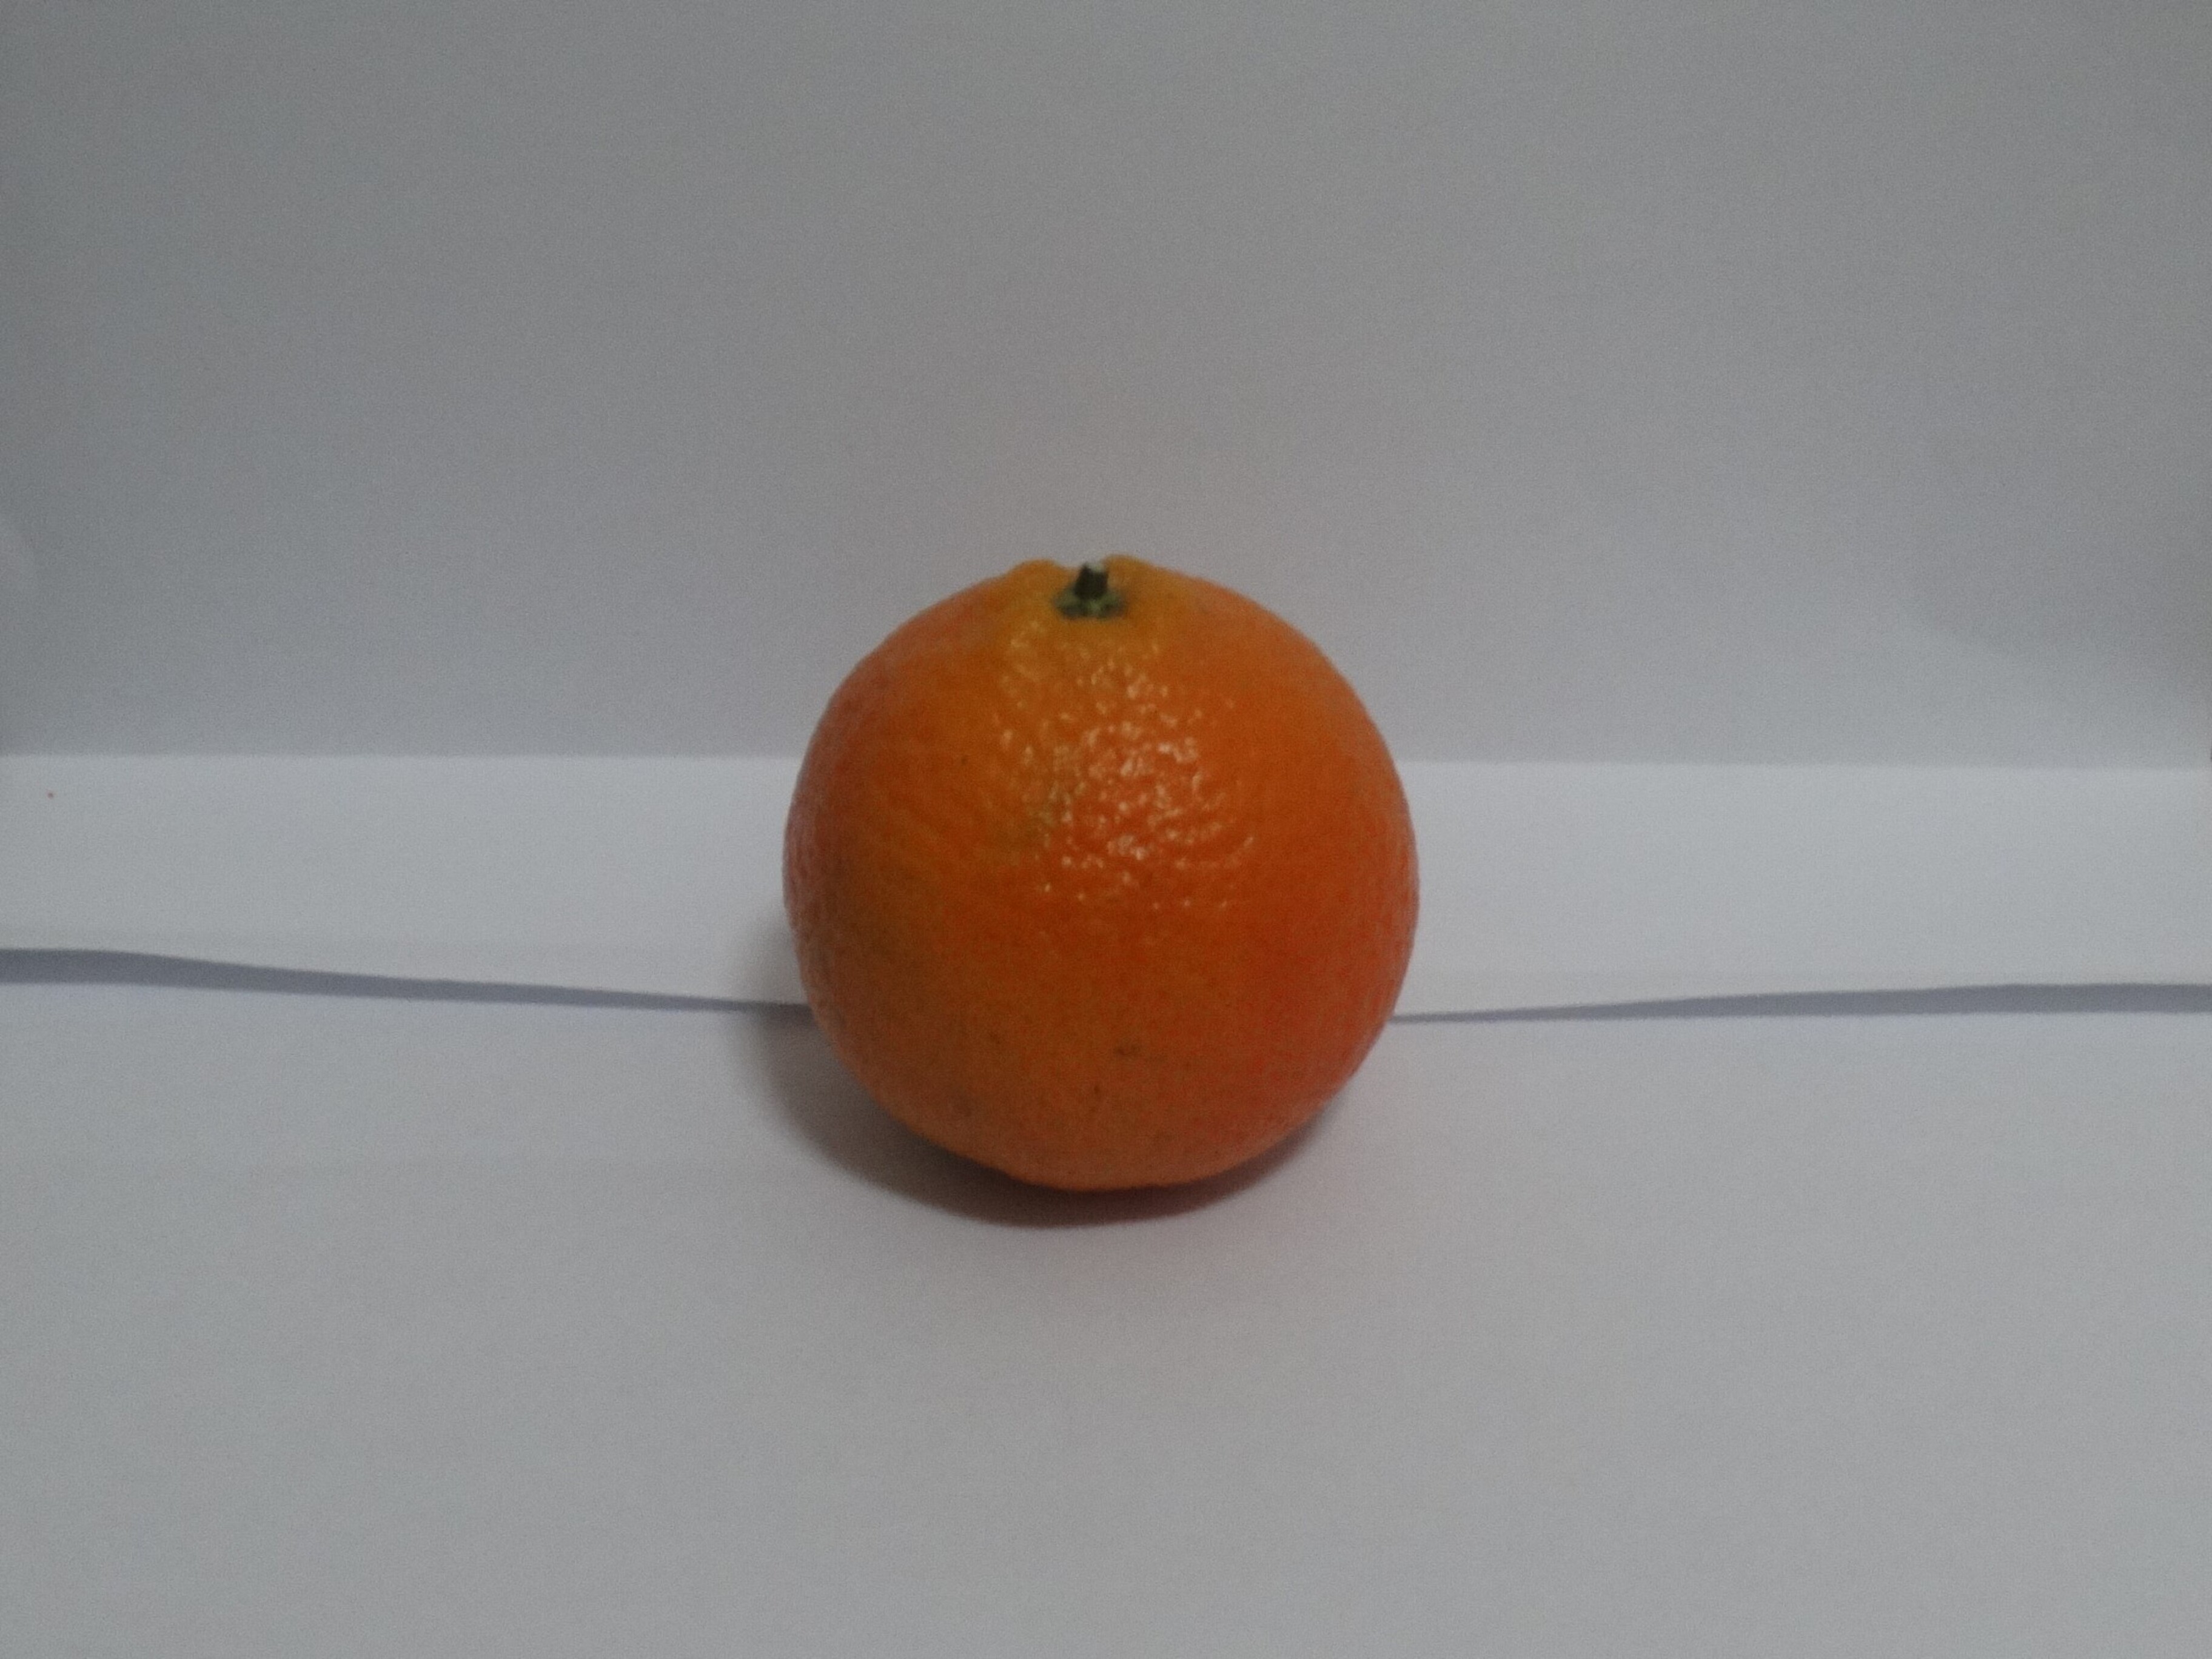
Citrus fruit variety: tankan